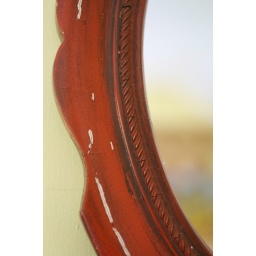
A piece of the house I call home. A mirror in the bunkroom in the annex.